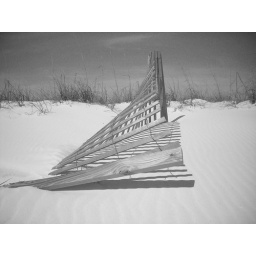
liked this in black and white